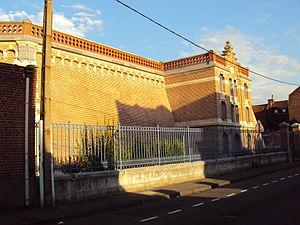
Château d'eau de Saint-Maurice à Lille.
Saint-Maurice Pellevoisin est un quartier à dominante résidentielle situé au nord-est de Lille. Il compte environ 17 000 habitants et occupe une surface approchant les deux cents hectares. Ce quartier est aussi notable par sa concentration d'édifices et de structures religieuses ainsi que par le cimetière de l'Est. Ces dernières années, il a vu la construction de nombreux immeubles de bureaux et d'habitation, à ses limites sud-ouest, à la suite du développement du quartier d'affaires Euralille 1.
Alfred Mongy, né le 21 mars 1840 à Lille et mort le 30 juin 1914, est un ingénieur Arts & Métiers lillois qui a beaucoup participé au développement de la métropole lilloise, notamment par ses contributions dans le domaine des transports urbains.